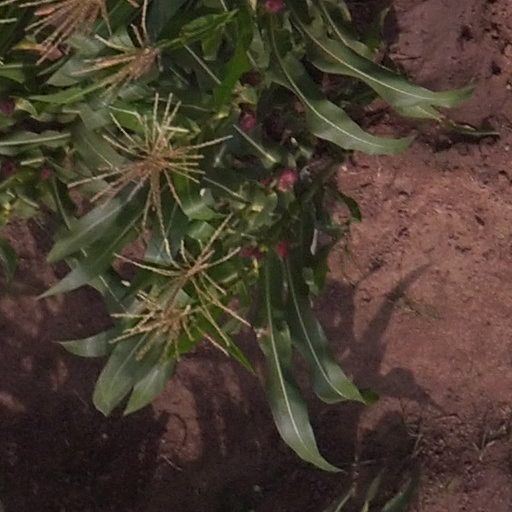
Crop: maize; corn